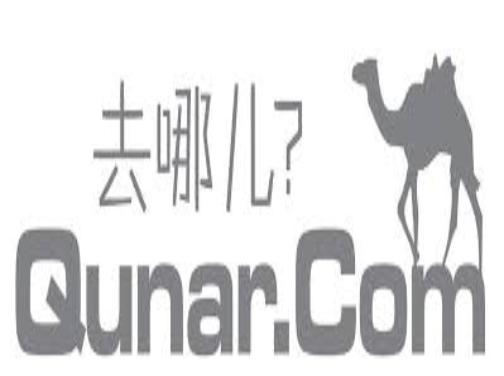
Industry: Leisure